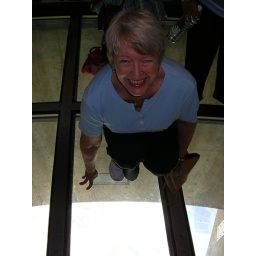
taken on the glass floor at the top of the CCN Tower in Toronto